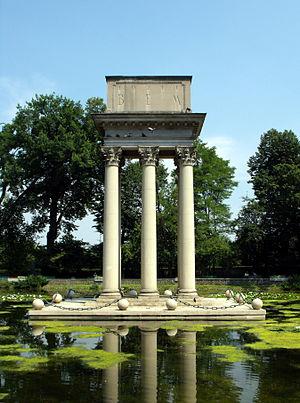
Józef Zachariasz Bem, né le 14 mars 1794 à Tarnów et mort le 10 décembre 1850 à Alep, est un général polonais, un pacha de l'Empire ottoman, un héros national polonais et hongrois et une figure européenne du patriotisme. Formé aux idéaux de la Révolution française, il a joué un rôle essentiel dans les mouvements nationaux d'Europe centrale et balkanique.